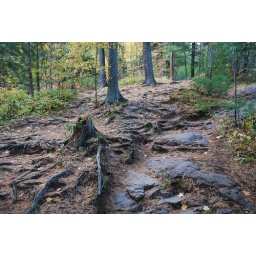
Tons of roots from the pine trees over the rocks. Very cool.